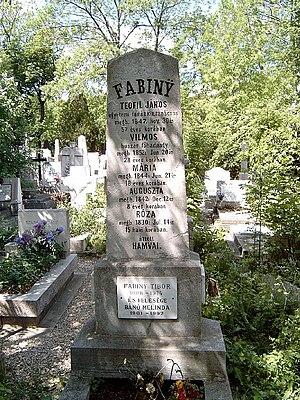
János Teofil Fabini, né Johann Gottlieb Fabini le 5 juillet 1791 à Hásság en Transylvanie et mort le 30 novembre 1847 à Pest, est un ophtalmologue, un chirurgien et un professeur hongrois. Il est considéré comme l'un des fondateurs de l'école hongroise d'ophtalmologie.